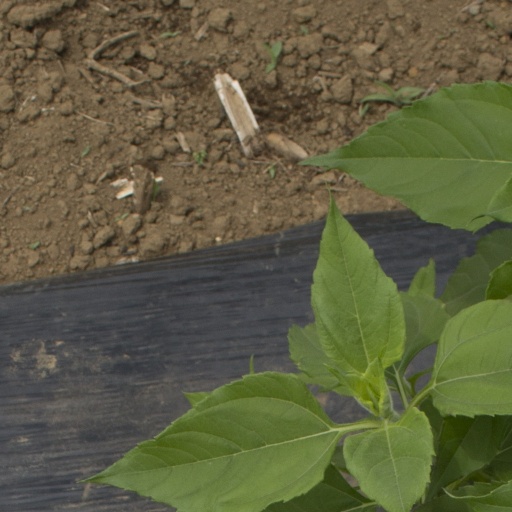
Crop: Jerusalem artichoke